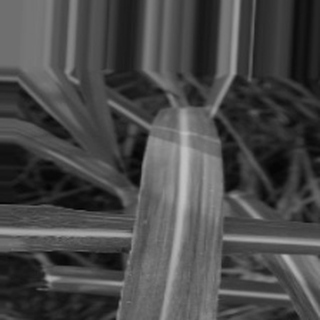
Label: sugarcane_bacterial_blight